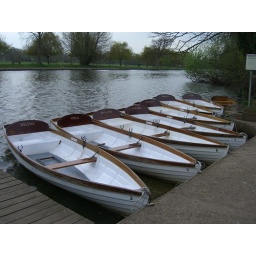
boats on the river avon with names of female characters in shakespeare's plays!